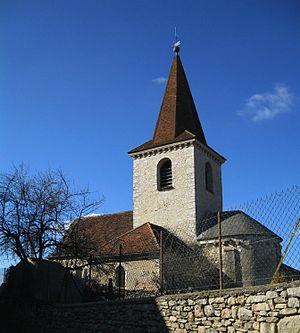
Photo de l'église de Grèzes, Lot, France.
Grèzes est une commune française située dans le département du Lot, en région Occitanie.